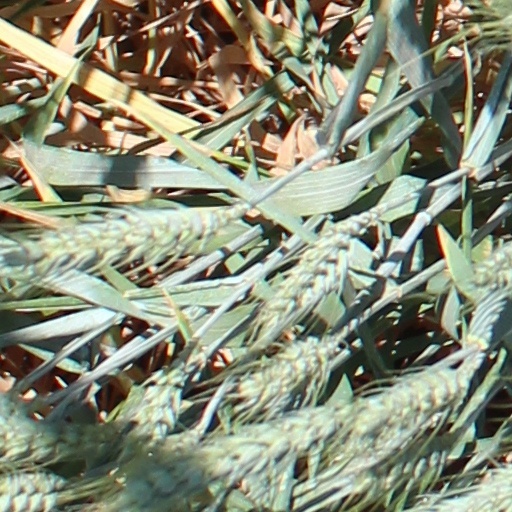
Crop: wheat